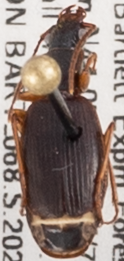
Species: Cymindis cribricollis
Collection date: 2021-06-16
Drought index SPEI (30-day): -2.09
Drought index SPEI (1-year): -1.13
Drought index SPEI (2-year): -0.8